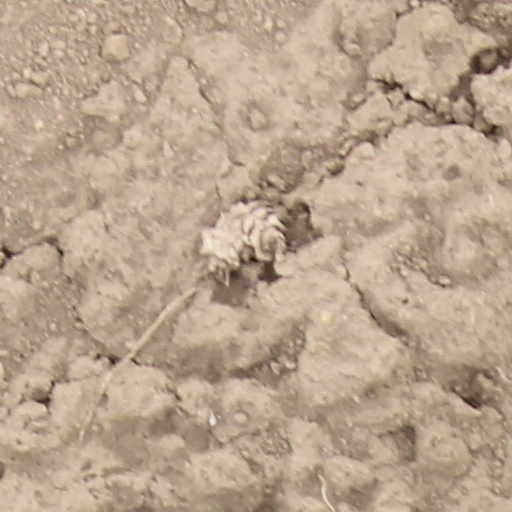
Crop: wheat